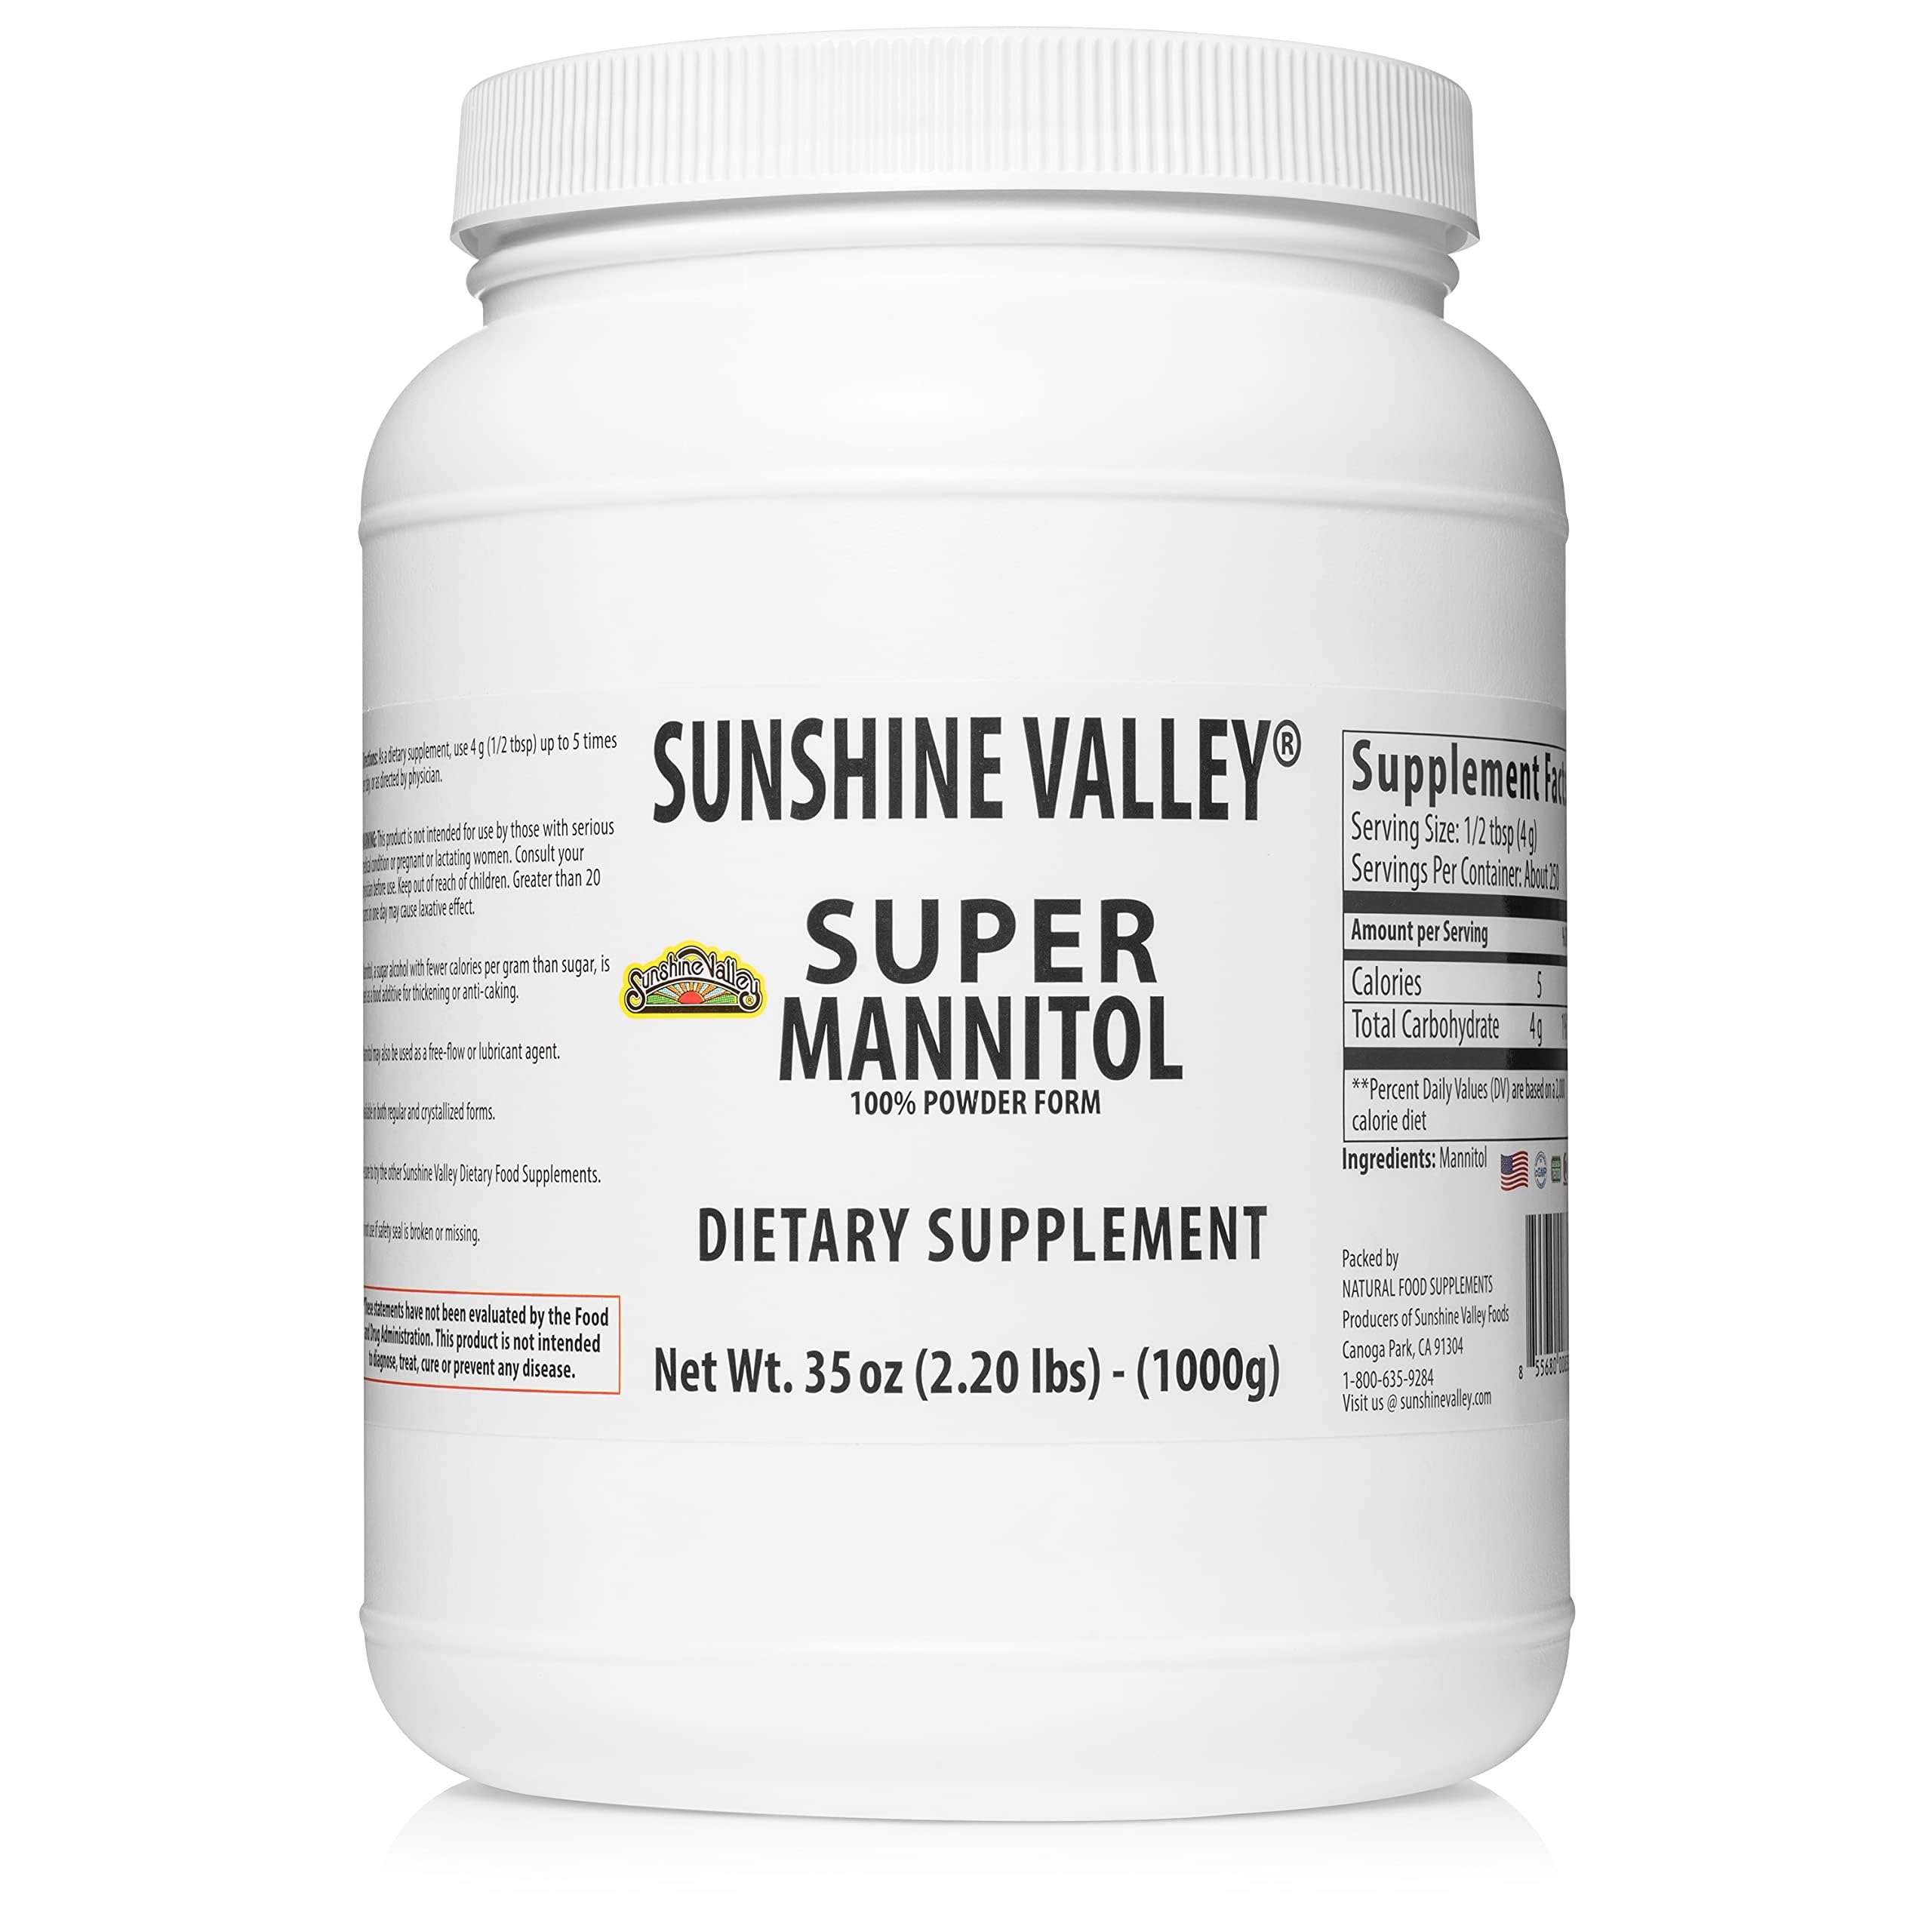
Item Name: Sunshine Valley Super Mannitol Powder, Natural & Healthy Artificial Sweetener, Ultra-Pure Sugar Substitute, Low Glycemic Dietary Supplement (35 Fl oz)
Bullet Point 1: Natural Sweetener: Our sugar substitute is a healthy and natural sweetener that can be enjoyed guilt-free. It provides a sweet taste without the added calories, making it an excellent choice for those looking to reduce their sugar intake. Enjoy sweet delicacies while avoiding all of sugar's drawbacks! You can add this dietary supplement to your milkshakes, coffee, tea, desserts, and other foods.
Bullet Point 2: Versatile Usage: Our dietary supplement is incredibly versatile and can be used in a wide range of applications. From adding sweetness to your morning coffee or tea to incorporating it into your favorite recipes, you can enjoy the benefits of this sugar alternative in various ways.
Bullet Point 3: Great Taste, No Aftertaste: Unlike some artificial sweeteners, our mannitol powder pure offers a great taste without any unpleasant aftertaste. Mannitol sweetener provides a smooth and satisfying sweetness that can enhance the flavor of your favorite foods and beverages. This white, crystalline powder is soluble in water and has a sweet flavor. Store away from intense light and heat in a cool, dry area.
Bullet Point 4: Convenient Powder Form: Our powdered sugar substitute is incredibly versatile and easy to use. The fine powder consistency allows for seamless integration into a wide range of recipes and beverages. Mannitol is a naturally occurring polyol (sugar alcohol) that is found in high levels in a range of fruits and vegetables.
Bullet Point 5: Made In USA: Our healthy sugar substitute is proudly made in the USA, ensuring the highest standards of quality & purity. You can trust that you are receiving a premium product that has undergone rigorous manufacturing processes. Our sugar substitute is free of additives, artificial flavors, & fillers. In addition to being filler-free, our sweetener is also free of dairy, soy, & added sugars, making it particularly suitable for those with dietary requirements.
Product Description: <p><b>Indulge In The Delicious Sweetness</b> <br>A healthy and natural sweetener that is sure to satisfy your taste buds., our substitute sugar offers a premium quality option for those seeking a guilt-free way to sweeten their favorite foods and beverages. <p><b>Serves As a versatile alternative to traditional sweeteners</b> <br>Whether you're looking to add a touch of sweetness to your morning coffee or tea, or you're eager to incorporate it into your baking and cooking, our sugar substitute natural provides a convenient solution. It can be seamlessly integrated into a wide range of recipes, giving you the freedom to explore new culinary creations while enjoying its delightful flavor <p><b>Enjoy The Convenience & Flexibility</b> <br>One of the standout features of our Super Mannitol is its ability to offer a great taste without any unpleasant aftertaste. Unlike some artificial sweeteners on the market, our product provides a smooth and satisfying sweetness that complements the flavors of your favorite dishes. Whether you're mixing it into your morning coffee, blending it into smoothies, or incorporating it into your favorite baked goods, the powder form ensures effortless and consistent distribution, giving you full control over the desired level of sweetness. <p><b>Manufactured In The USA</b> <br>We take pride in manufacturing our Super Mannitol in the USA, adhering to strict quality control standards. This ensures that you receive a product of the utmost purity and excellence, providing you with a sweetener you can trust. Embrace a healthier and more natural way to sweeten your life with our Super Mannitol. Experience its versatility, great taste, and low glycemic impact as you elevate your culinary endeavors. Enjoy the sweetness without the guilt. <p><b>Package Includes:</b> 1 X Sunshine Valley Super Mannitol Powder (35 Fl oz)
Value: 35.0
Unit: Ounce

Price: 59.99